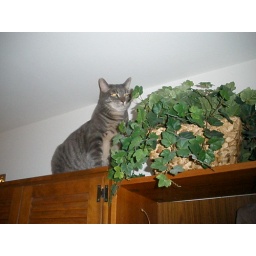
Late evening and feeling frisky, Ulick decides to scale the book shelf and look down upon us all.